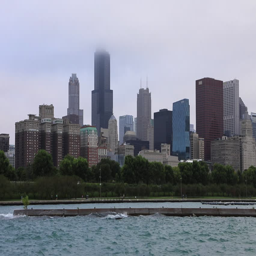
view of city center on a misty day